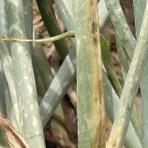
Crop: Onion
Condition: alternaria-d